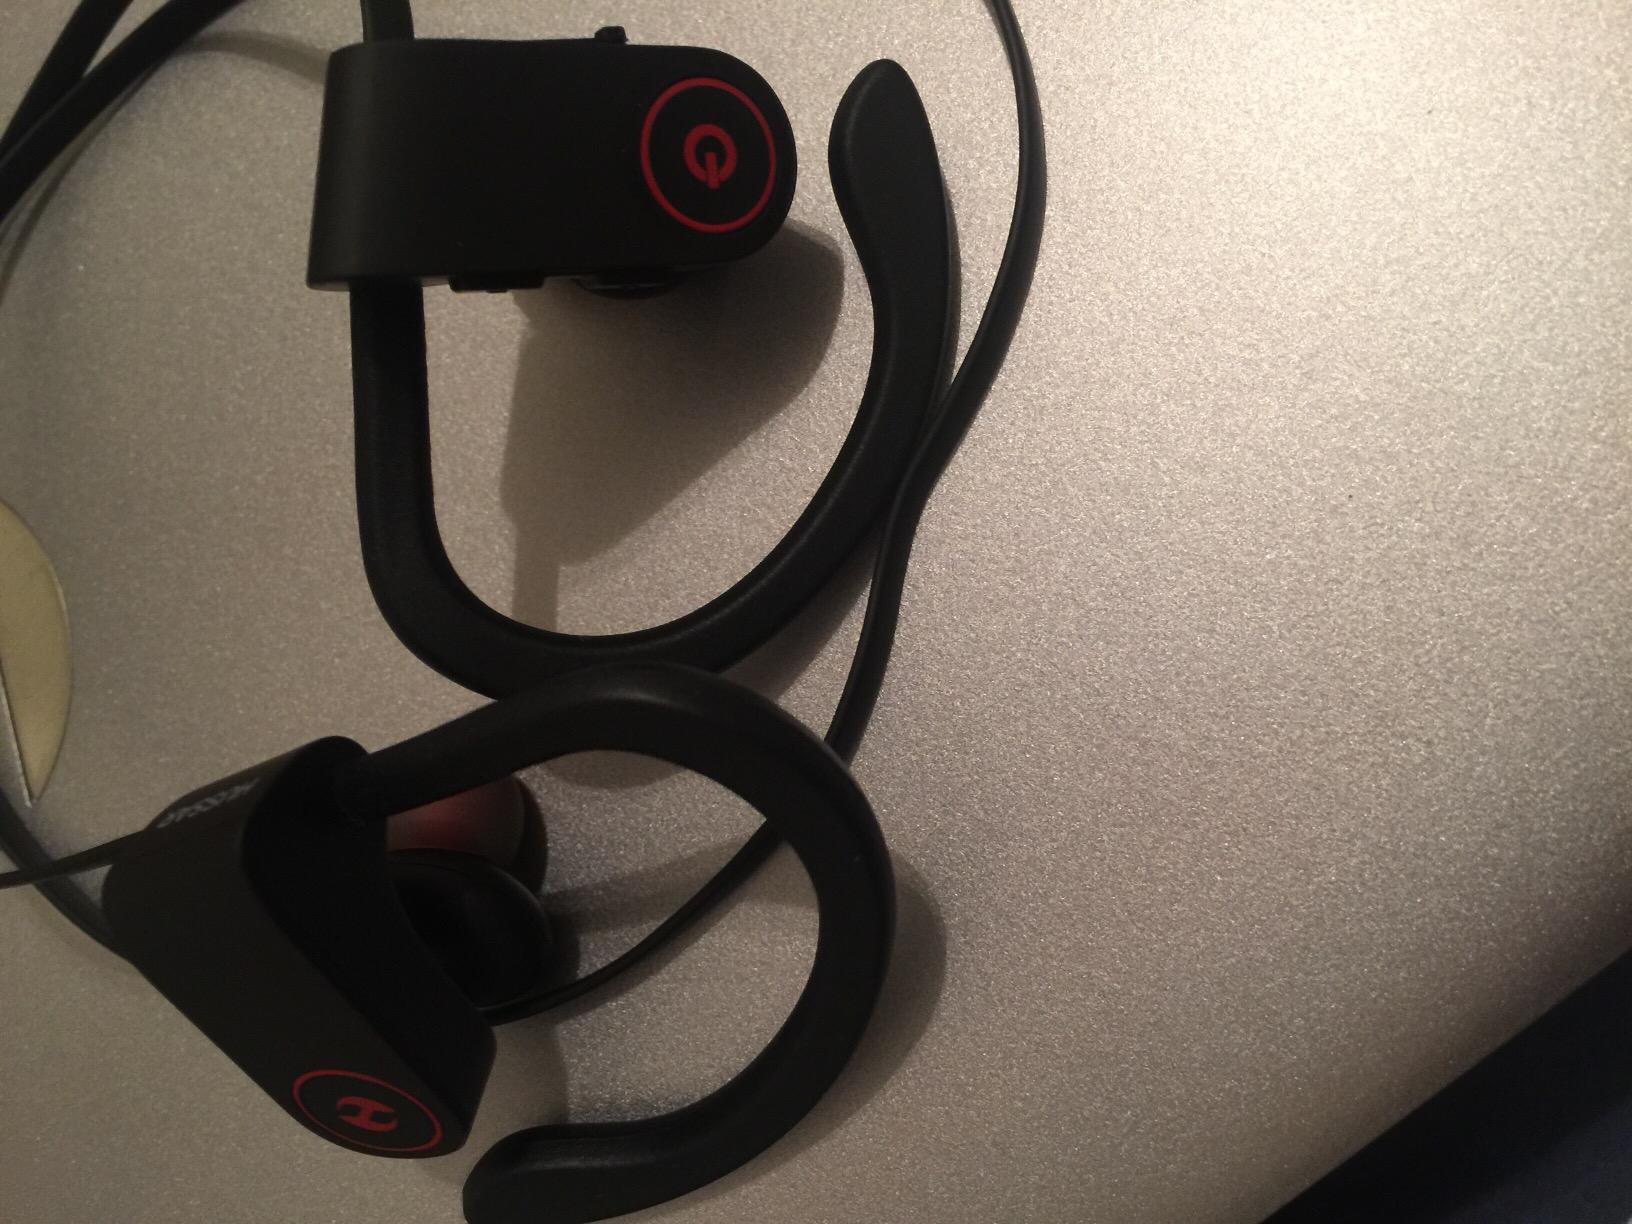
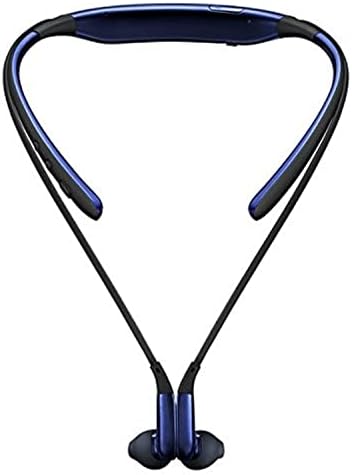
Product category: headphones
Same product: no